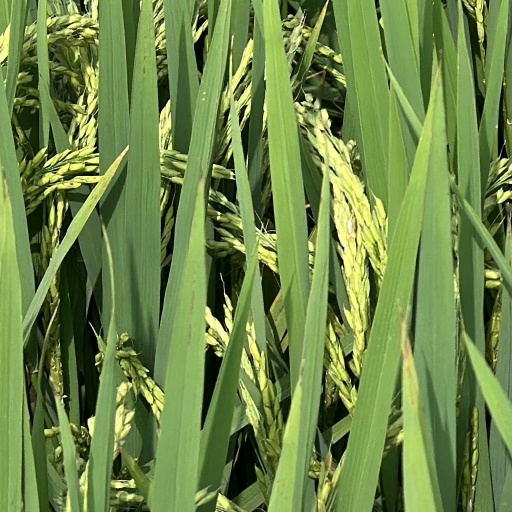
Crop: rice